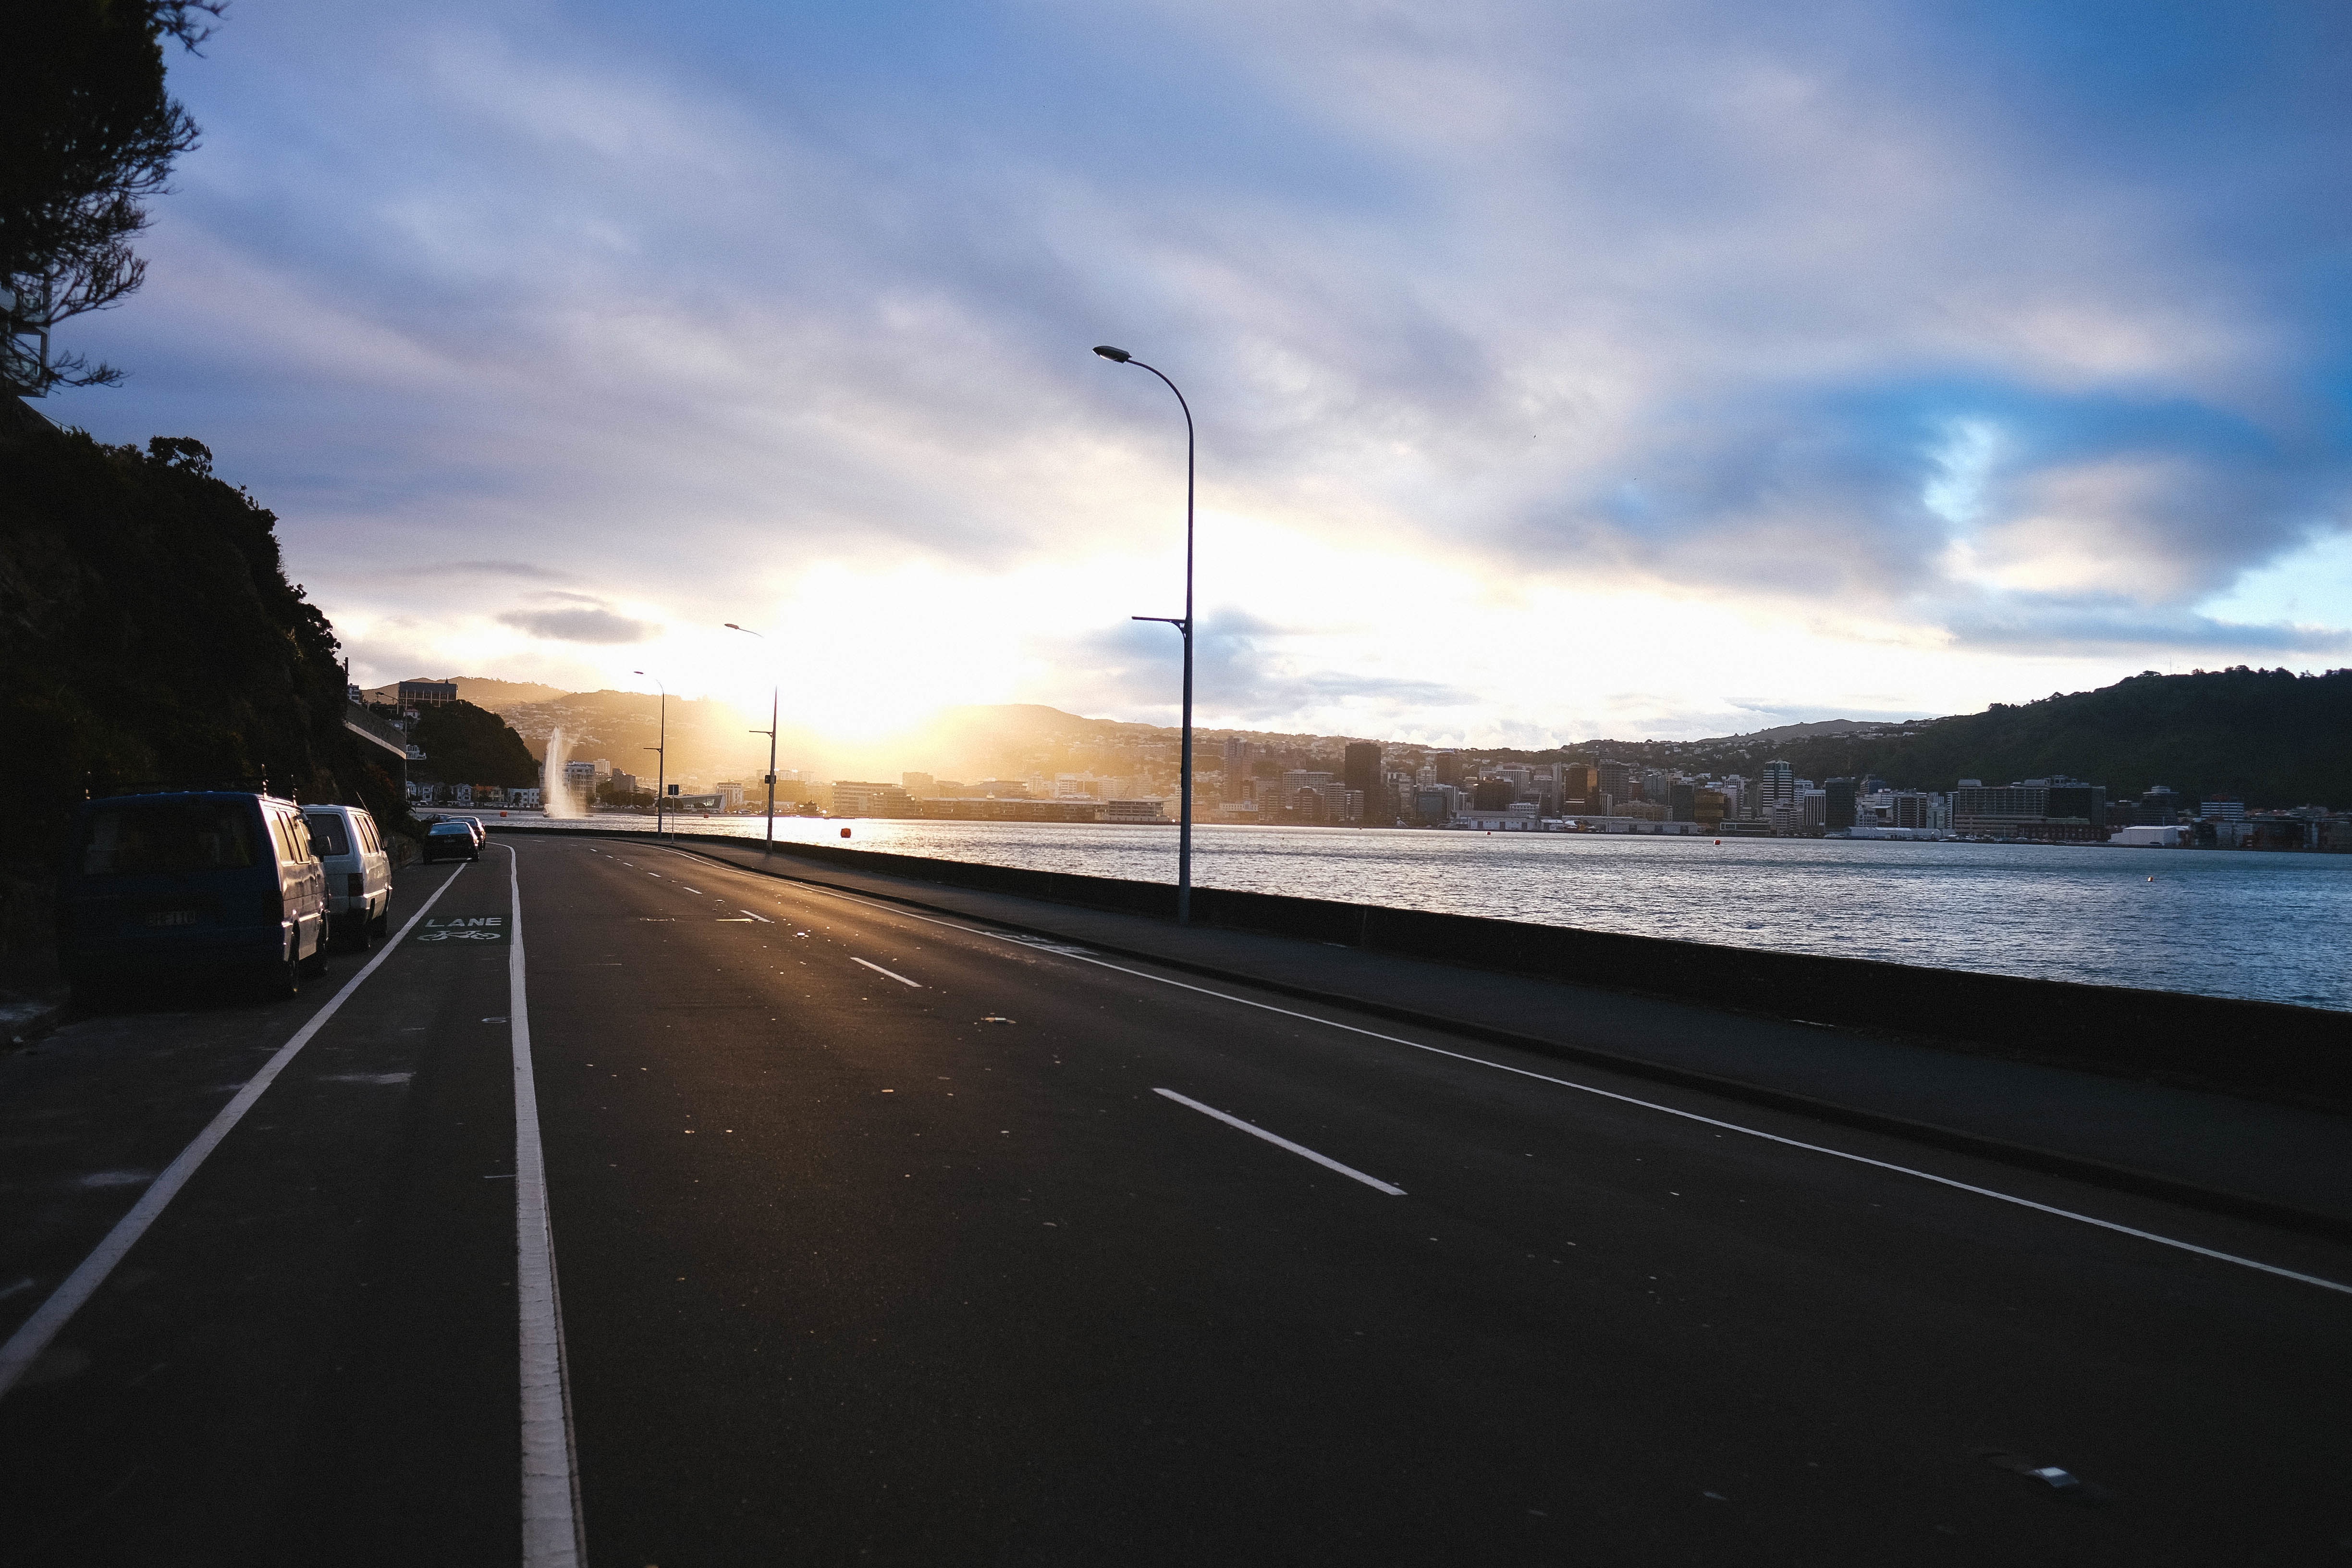
horizon, snow, light, cloud, sky, sunset, road, sunlight, morning, highway, driving, dawn, dusk, evening, weather, lane, infrastructure